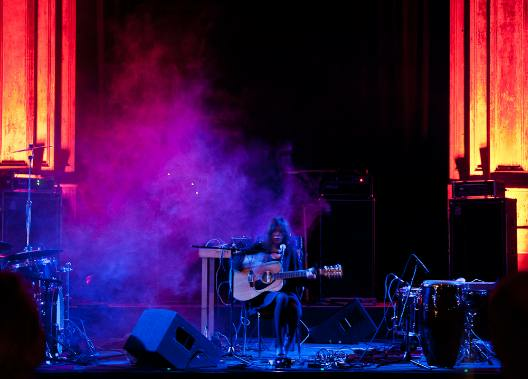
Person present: Yes